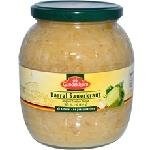
Item Name: Gundelsheim Sauerkraut (6x28.5 Oz)
Product Description: Enjoy Gundelsheim Sauerkraut (6x28.5 Oz). Sauerkraut is often served as a main course, a wonderful steaming dish, with fried sausages, grilled chops and chunks of pickled meats and smoked ham. (Please note information is descriptional only. Please refer ingredients on product prior to use and please consult your health professional with any health or dietary matters before use.)
Value: 6.0
Unit: Count

Price: 64.52